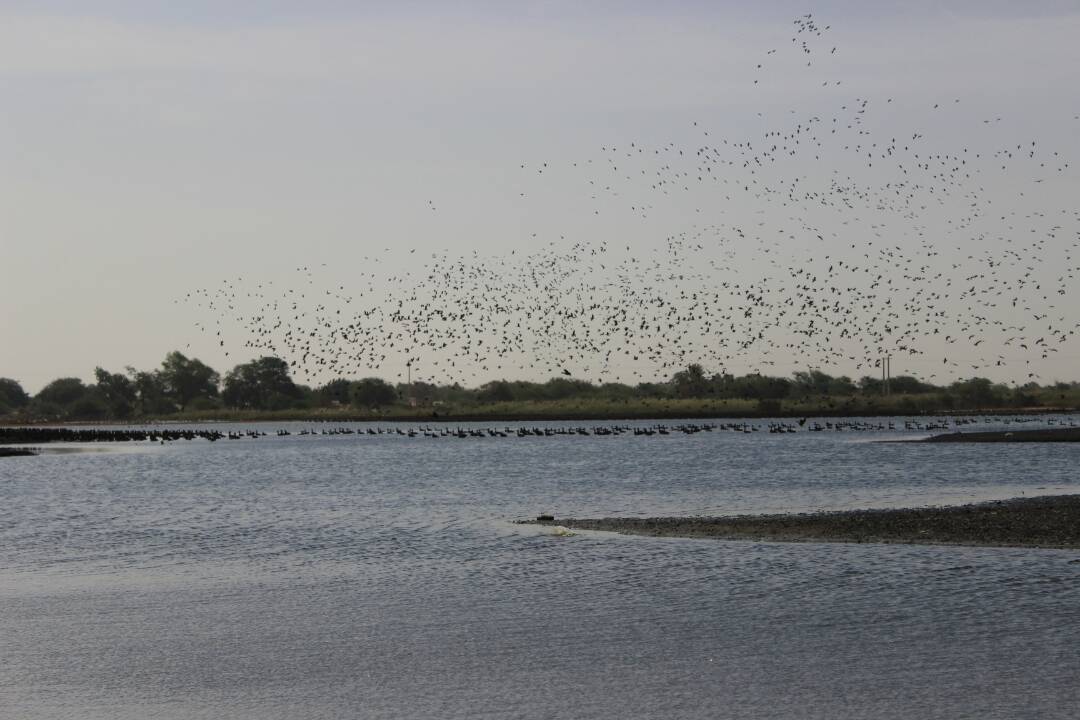
Waaw nataal bii bi ma ko xoolee ba xoolaat ko lii ag géej la. Géej goo xam ne picci yaa ngi nee di naaw am ay garab yu nekk nale.